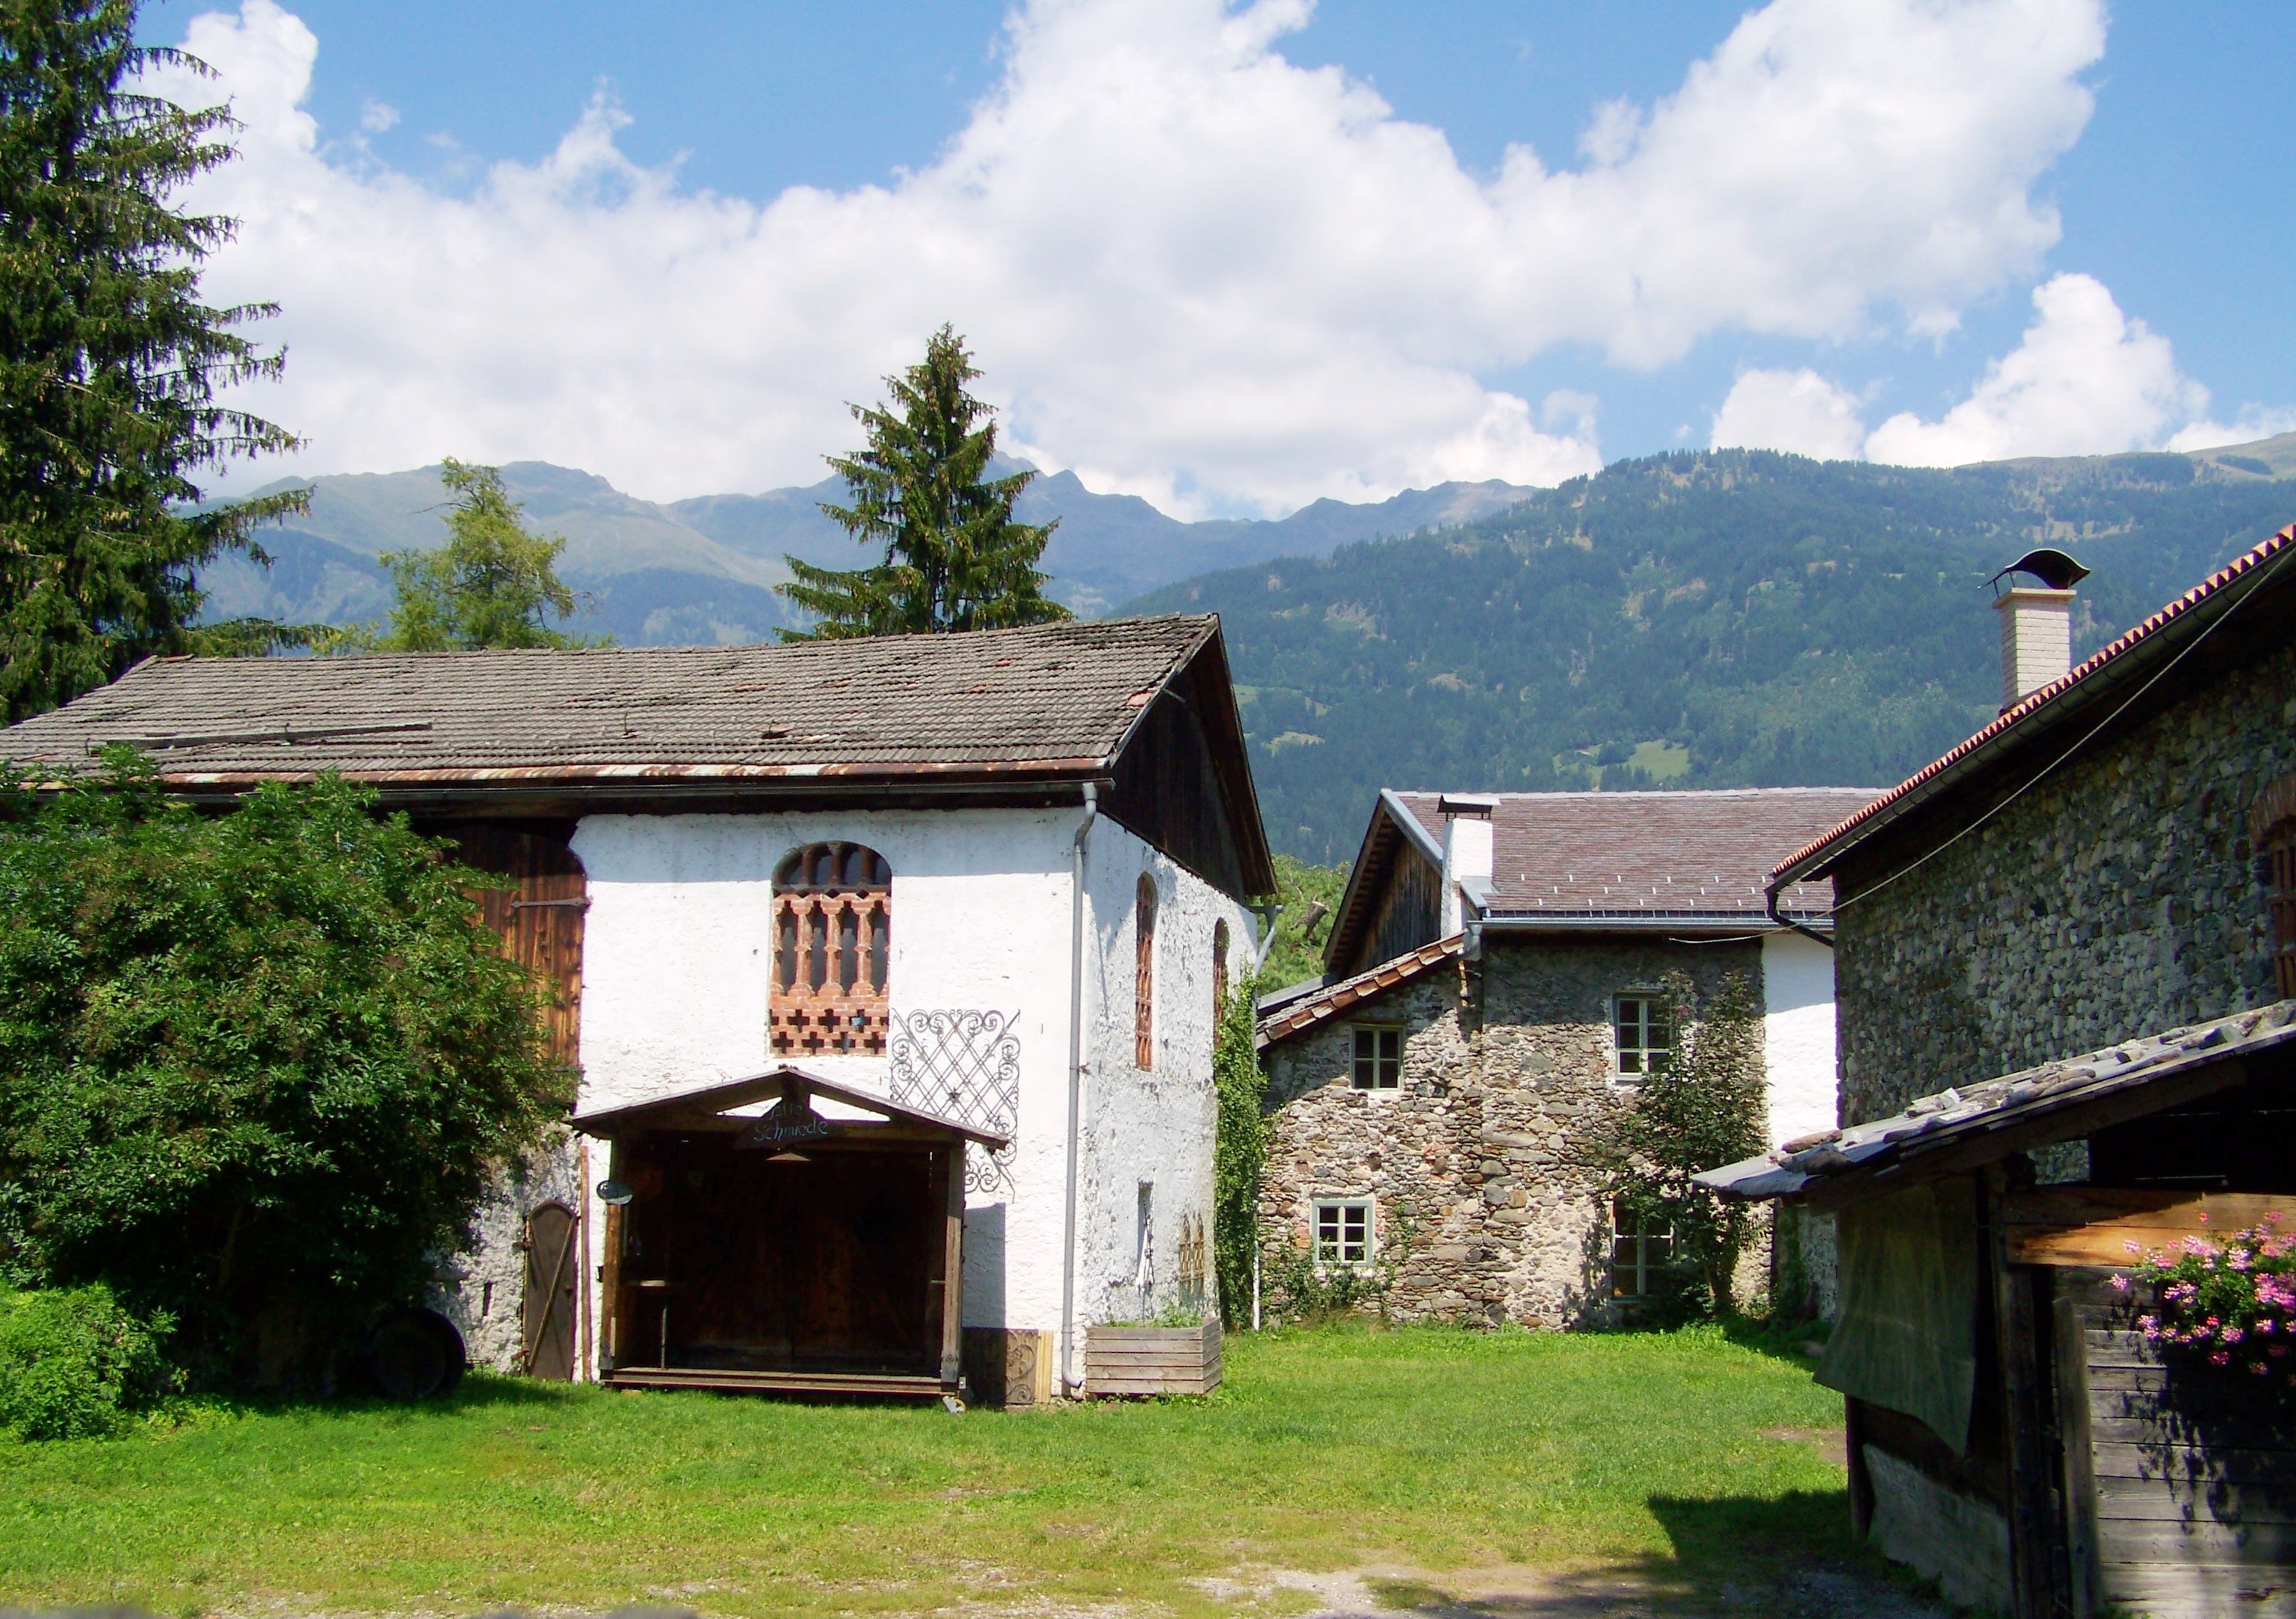
architecture, villa, house, building, home, mountain range, village, cottage, property, farmhouse, estate, rural area, lienz, old stone houses